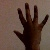
The image shows a hand gesture representing the number 5 in Indian Sign Language.